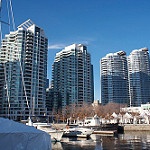
Label: buildings